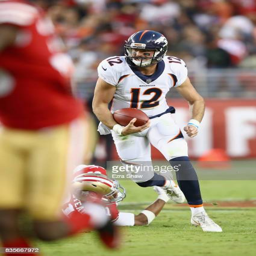
american football player runs with the ball against sports team